Bluebeard's Egg

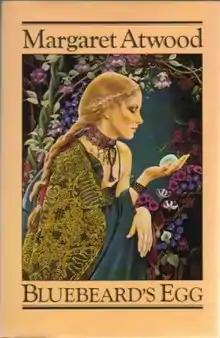
Canadian first edition (1983) published in Toronto by McClelland & Stewart

Bluebeard's Egg is a collection of short stories by Canadian author Margaret Atwood, first published in 1983. The book's first American edition was released in 1986 under the name Bluebeard's Egg and other stories.